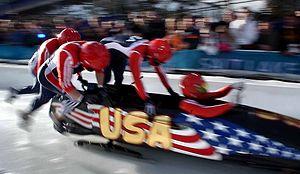
Les épreuves de bobsleigh aux Jeux olympiques d'hiver de 2010 se déroulent du 20 au 27 février 2010 au Centre des sports de glisse de Whistler dans la station de sports d'hiver de Whistler en Colombie-Britannique. Le bobsleigh a toujours été programmé aux Jeux olympiques d'hiver depuis la première édition en 1924 à l'exception des Jeux olympiques d'hiver de 1960.